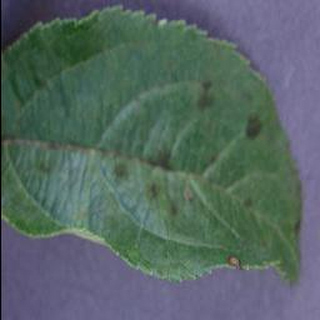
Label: apple_apple_scab